Ouadi Doum airstrike

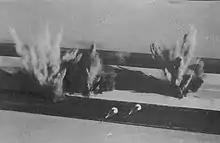
French bombs hit the runway at Ouadi Doum.

The Ouadi Doum airstrike was carried out by French aircraft on 16 February 1986, against the Libyan airbase of Ouadi Doum in northern Chad, during the Chadian–Libyan conflict. The raid was significant in that it demonstrated French resolve to counter Gaddafi's expansionary aims and indicated France's commitment to its former colonies.